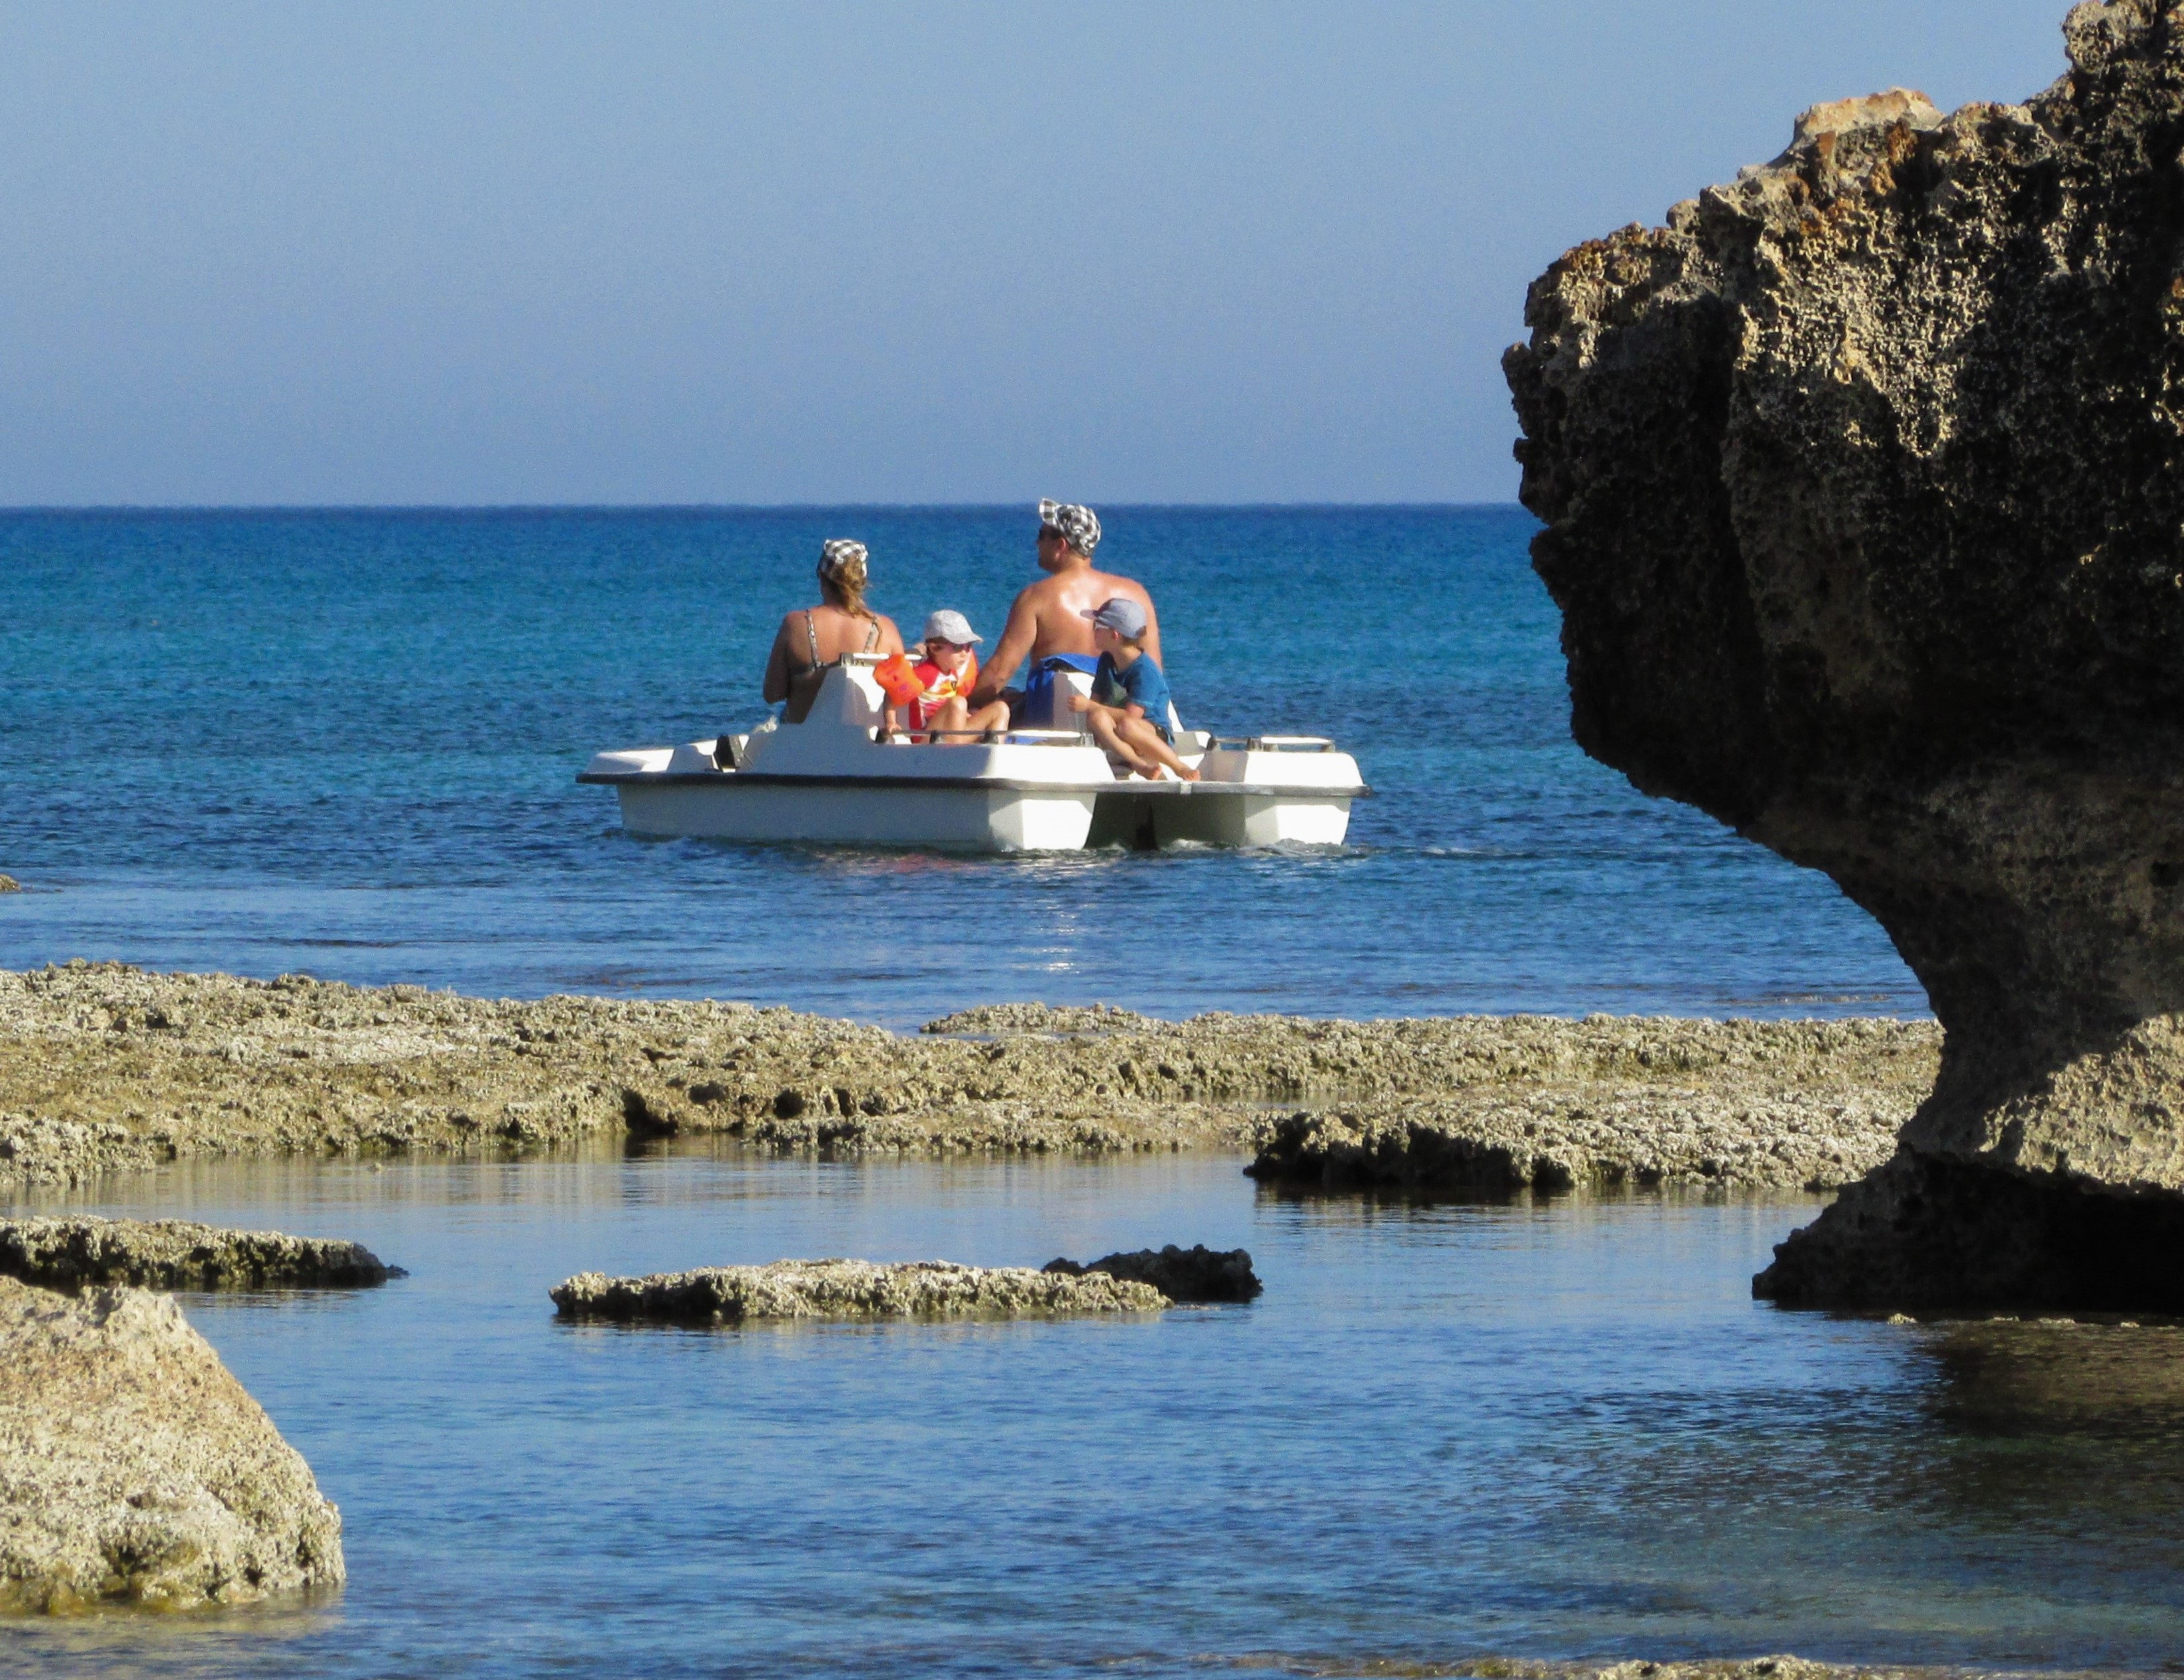
beach, sea, coast, rock, ocean, boat, shore, lake, vacation, cove, vehicle, bay, island, tourism, leisure, body of water, boating, vacations, cyprus, cape, islet